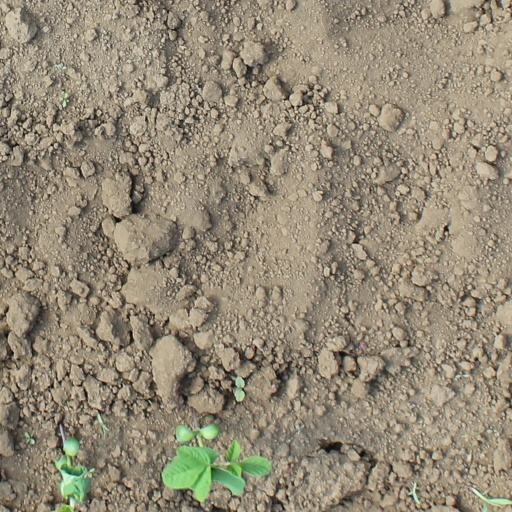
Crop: soybean